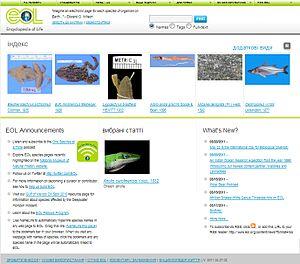
L’Encyclopédie de la vie est un projet de bio-encyclopédie collaborative en ligne, inspirée du système de Wikipédia, mais rédigée principalement par des experts.